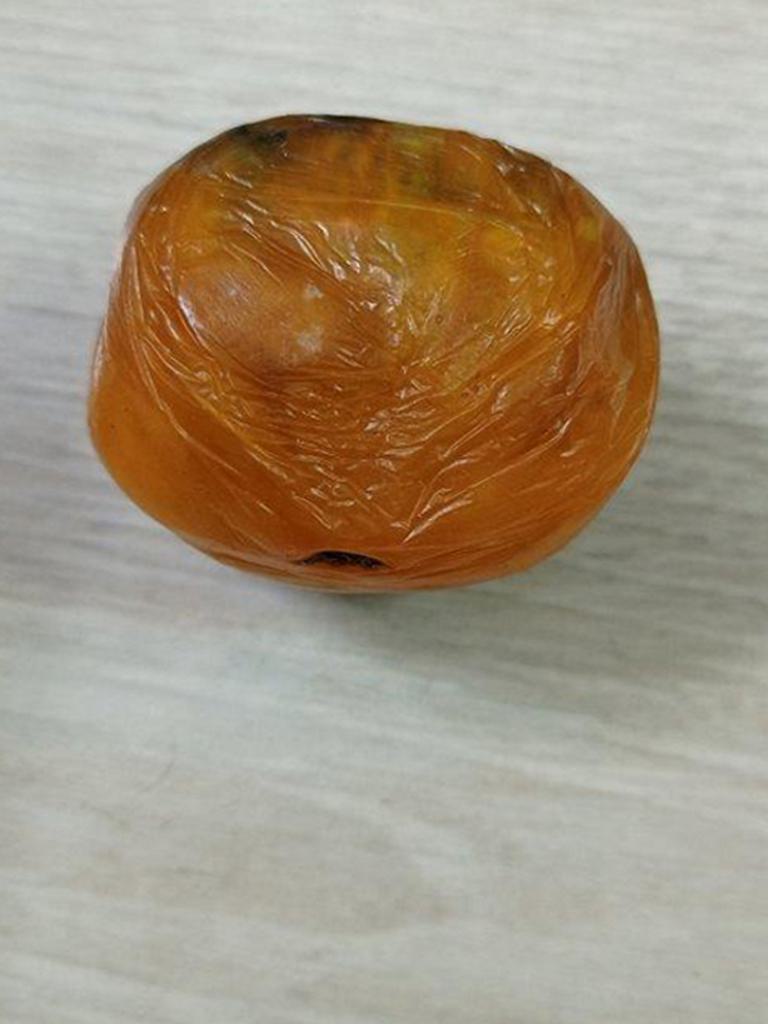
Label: Rotten